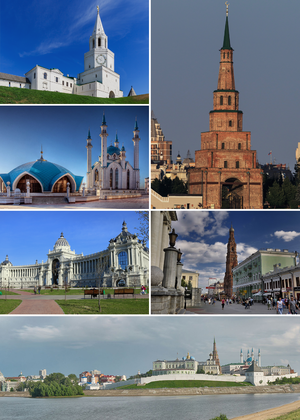
Kazan [kɑzɑ̃] est une ville de l'Ouest de la Russie et la capitale de la république du Tatarstan, une des divisions de la Russie. Sa population s'élevait à 1 251 969 habitants en 2019 ce qui en fait la sixième ville de Russie. Kazan est un grand centre industriel et universitaire ainsi qu'un important nœud de communication. Kazan est située sur le cours moyen de la Volga à environ 700 km à l'est de Moscou. Kazan comme la république dont elle fait partie est pour moitié peuplée de Tatars ce qui lui vaut de bénéficier d'une autonomie politique plus importante que d'autres sujets de la Russie.